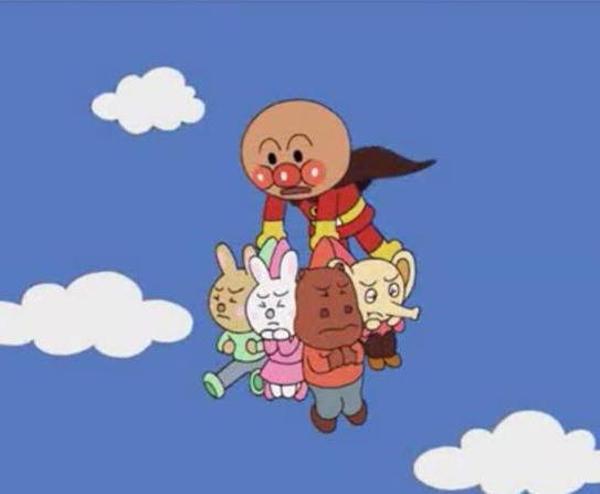
回答: 痛いのは一瞬だからね